Mount Desert Island

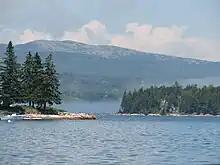
View of the coast near Southwest Harbor

Archaeological evidence, including extensive shell middens, indicates continuous Indigenous habitation of Mount Desert Island for at least 6,000 years. The Wabanaki peoples, particularly the Penobscot and Passamaquoddy nations of the Abenaki linguistic group, called the island "Pemetic", meaning "the sloping land."